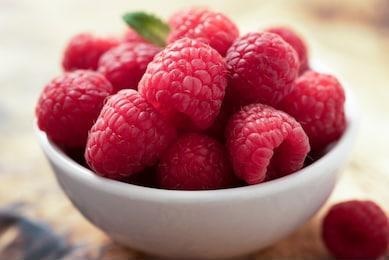
Label: raspberry